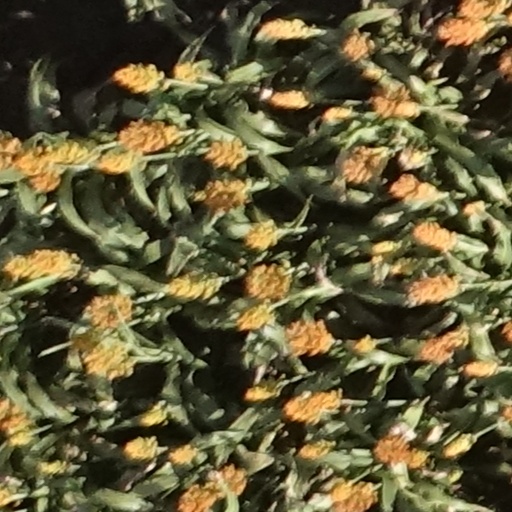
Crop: sorghum